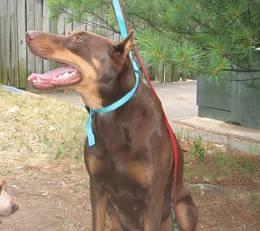
dog